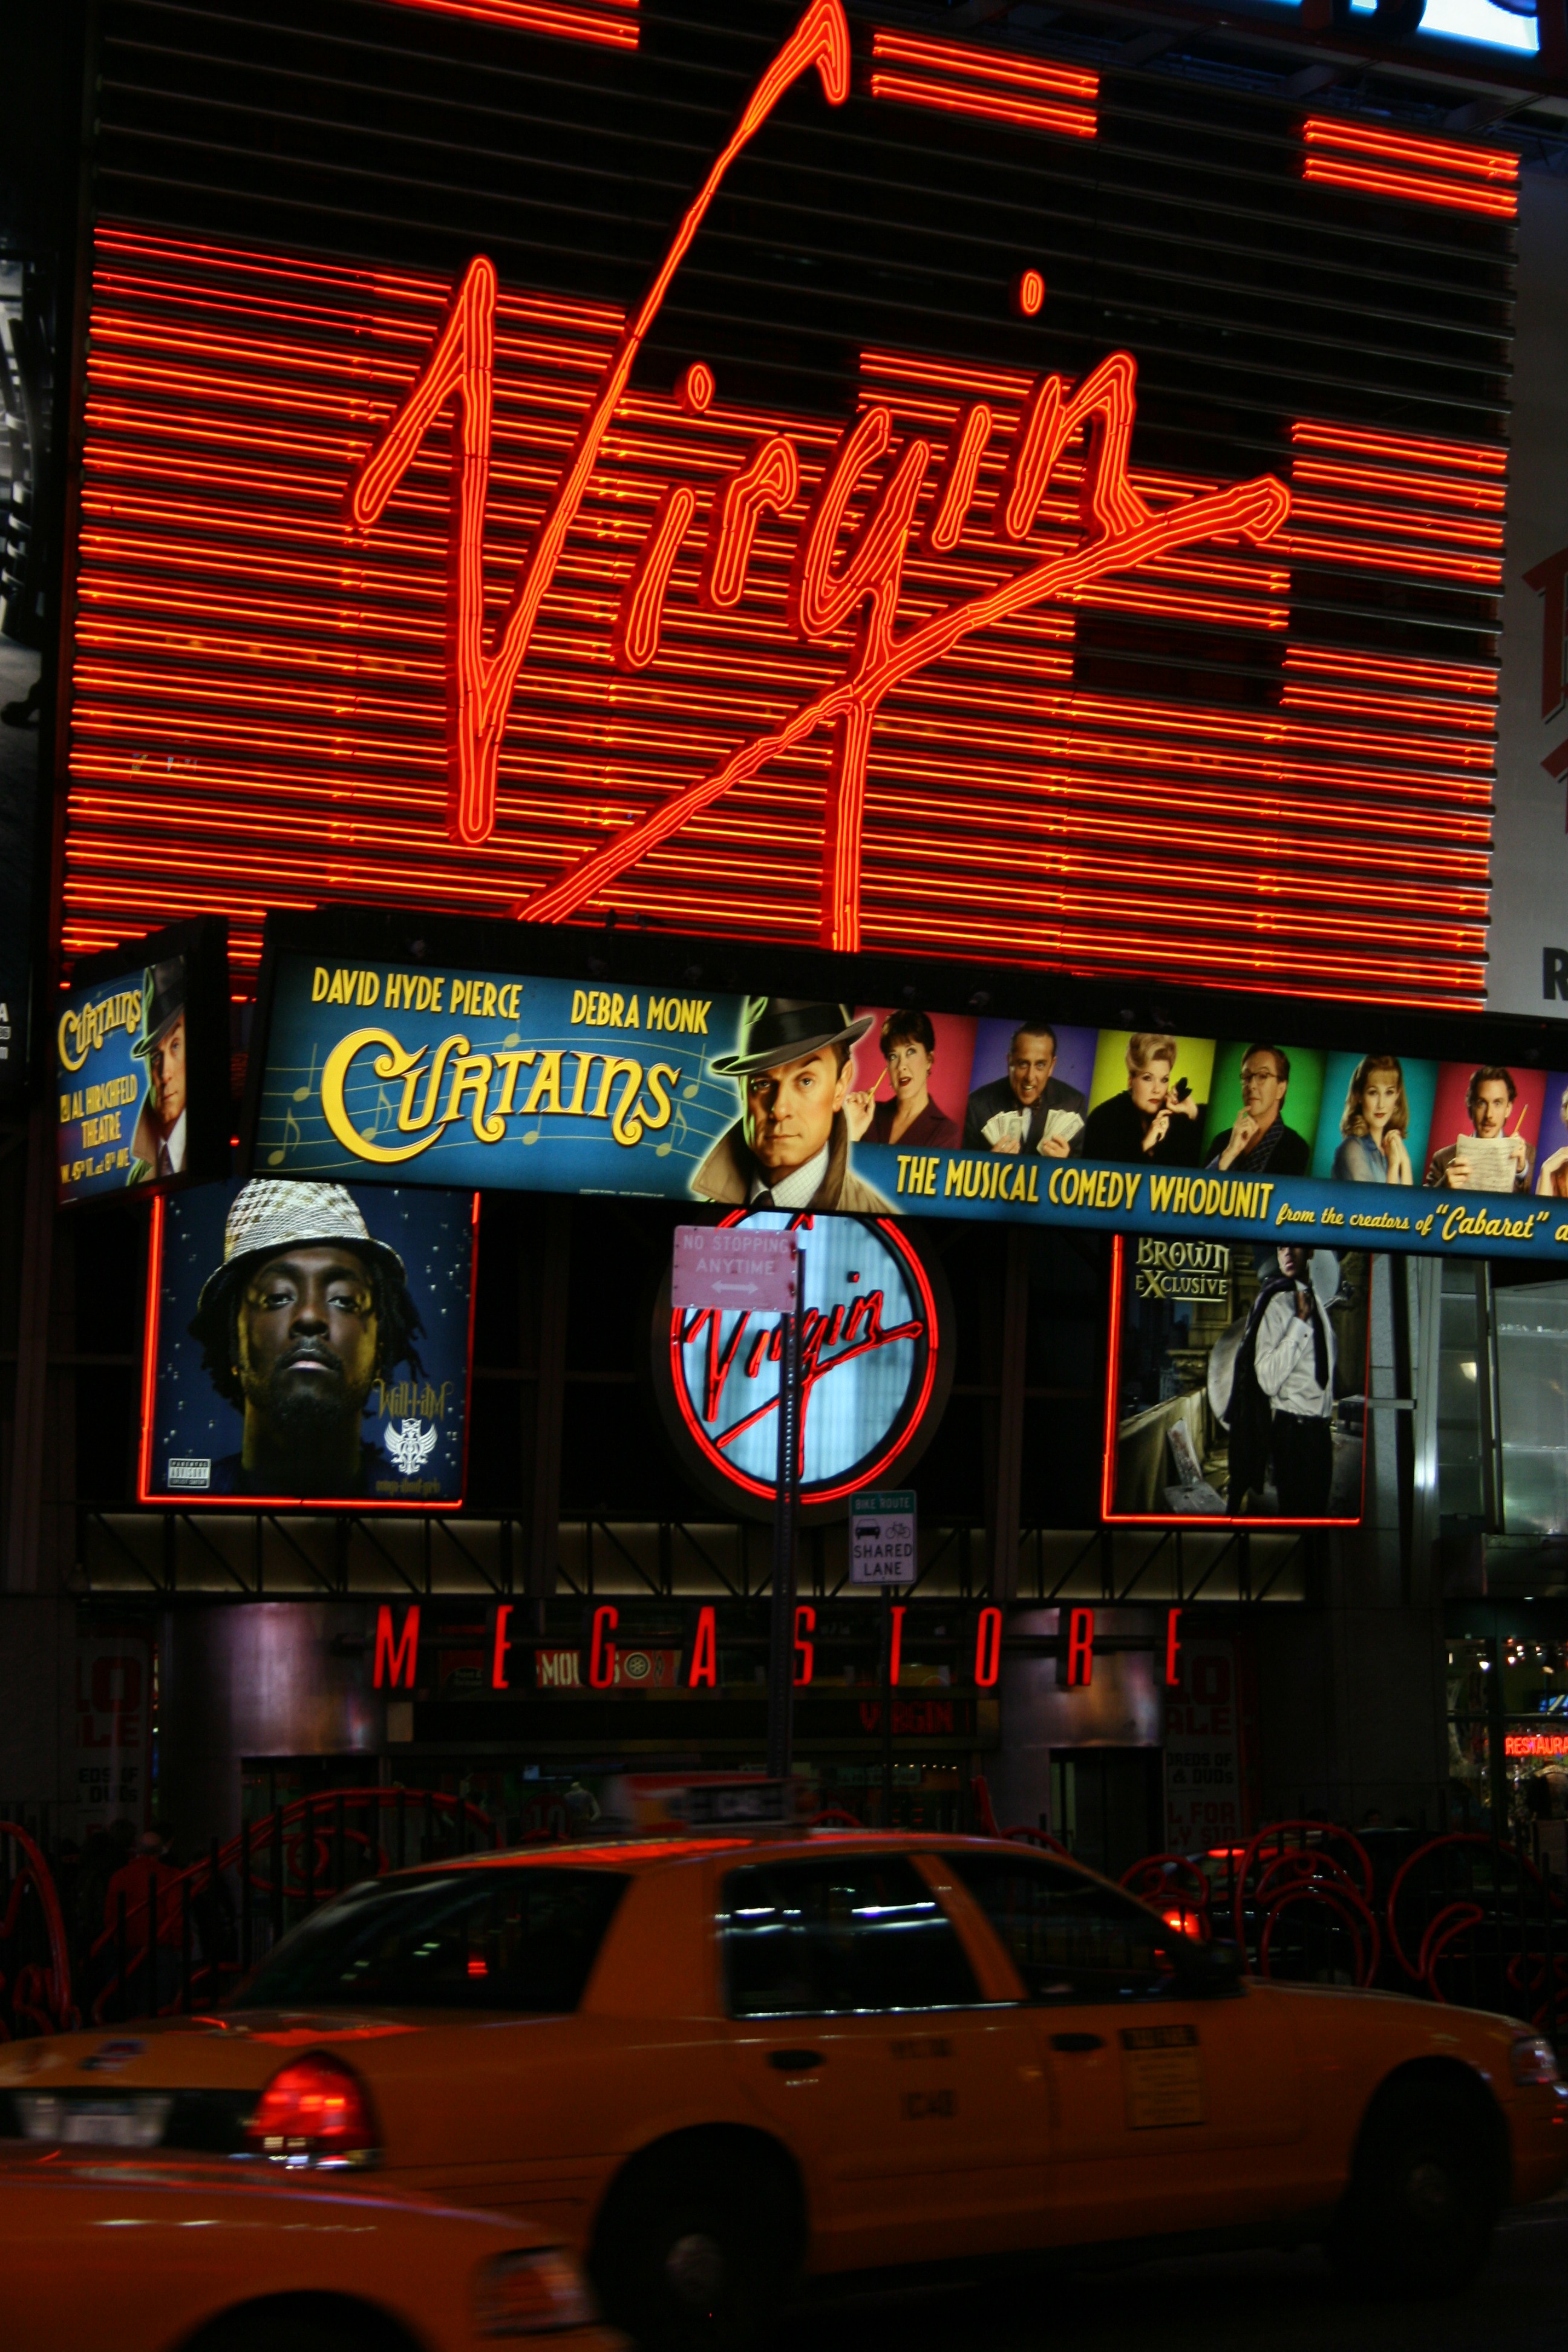
new york, times square, advertising, manhattan, new york city, shop, store, vehicle, shopping, signage, neon sign, virgin, megastore, display device, electronic signage, virgin store